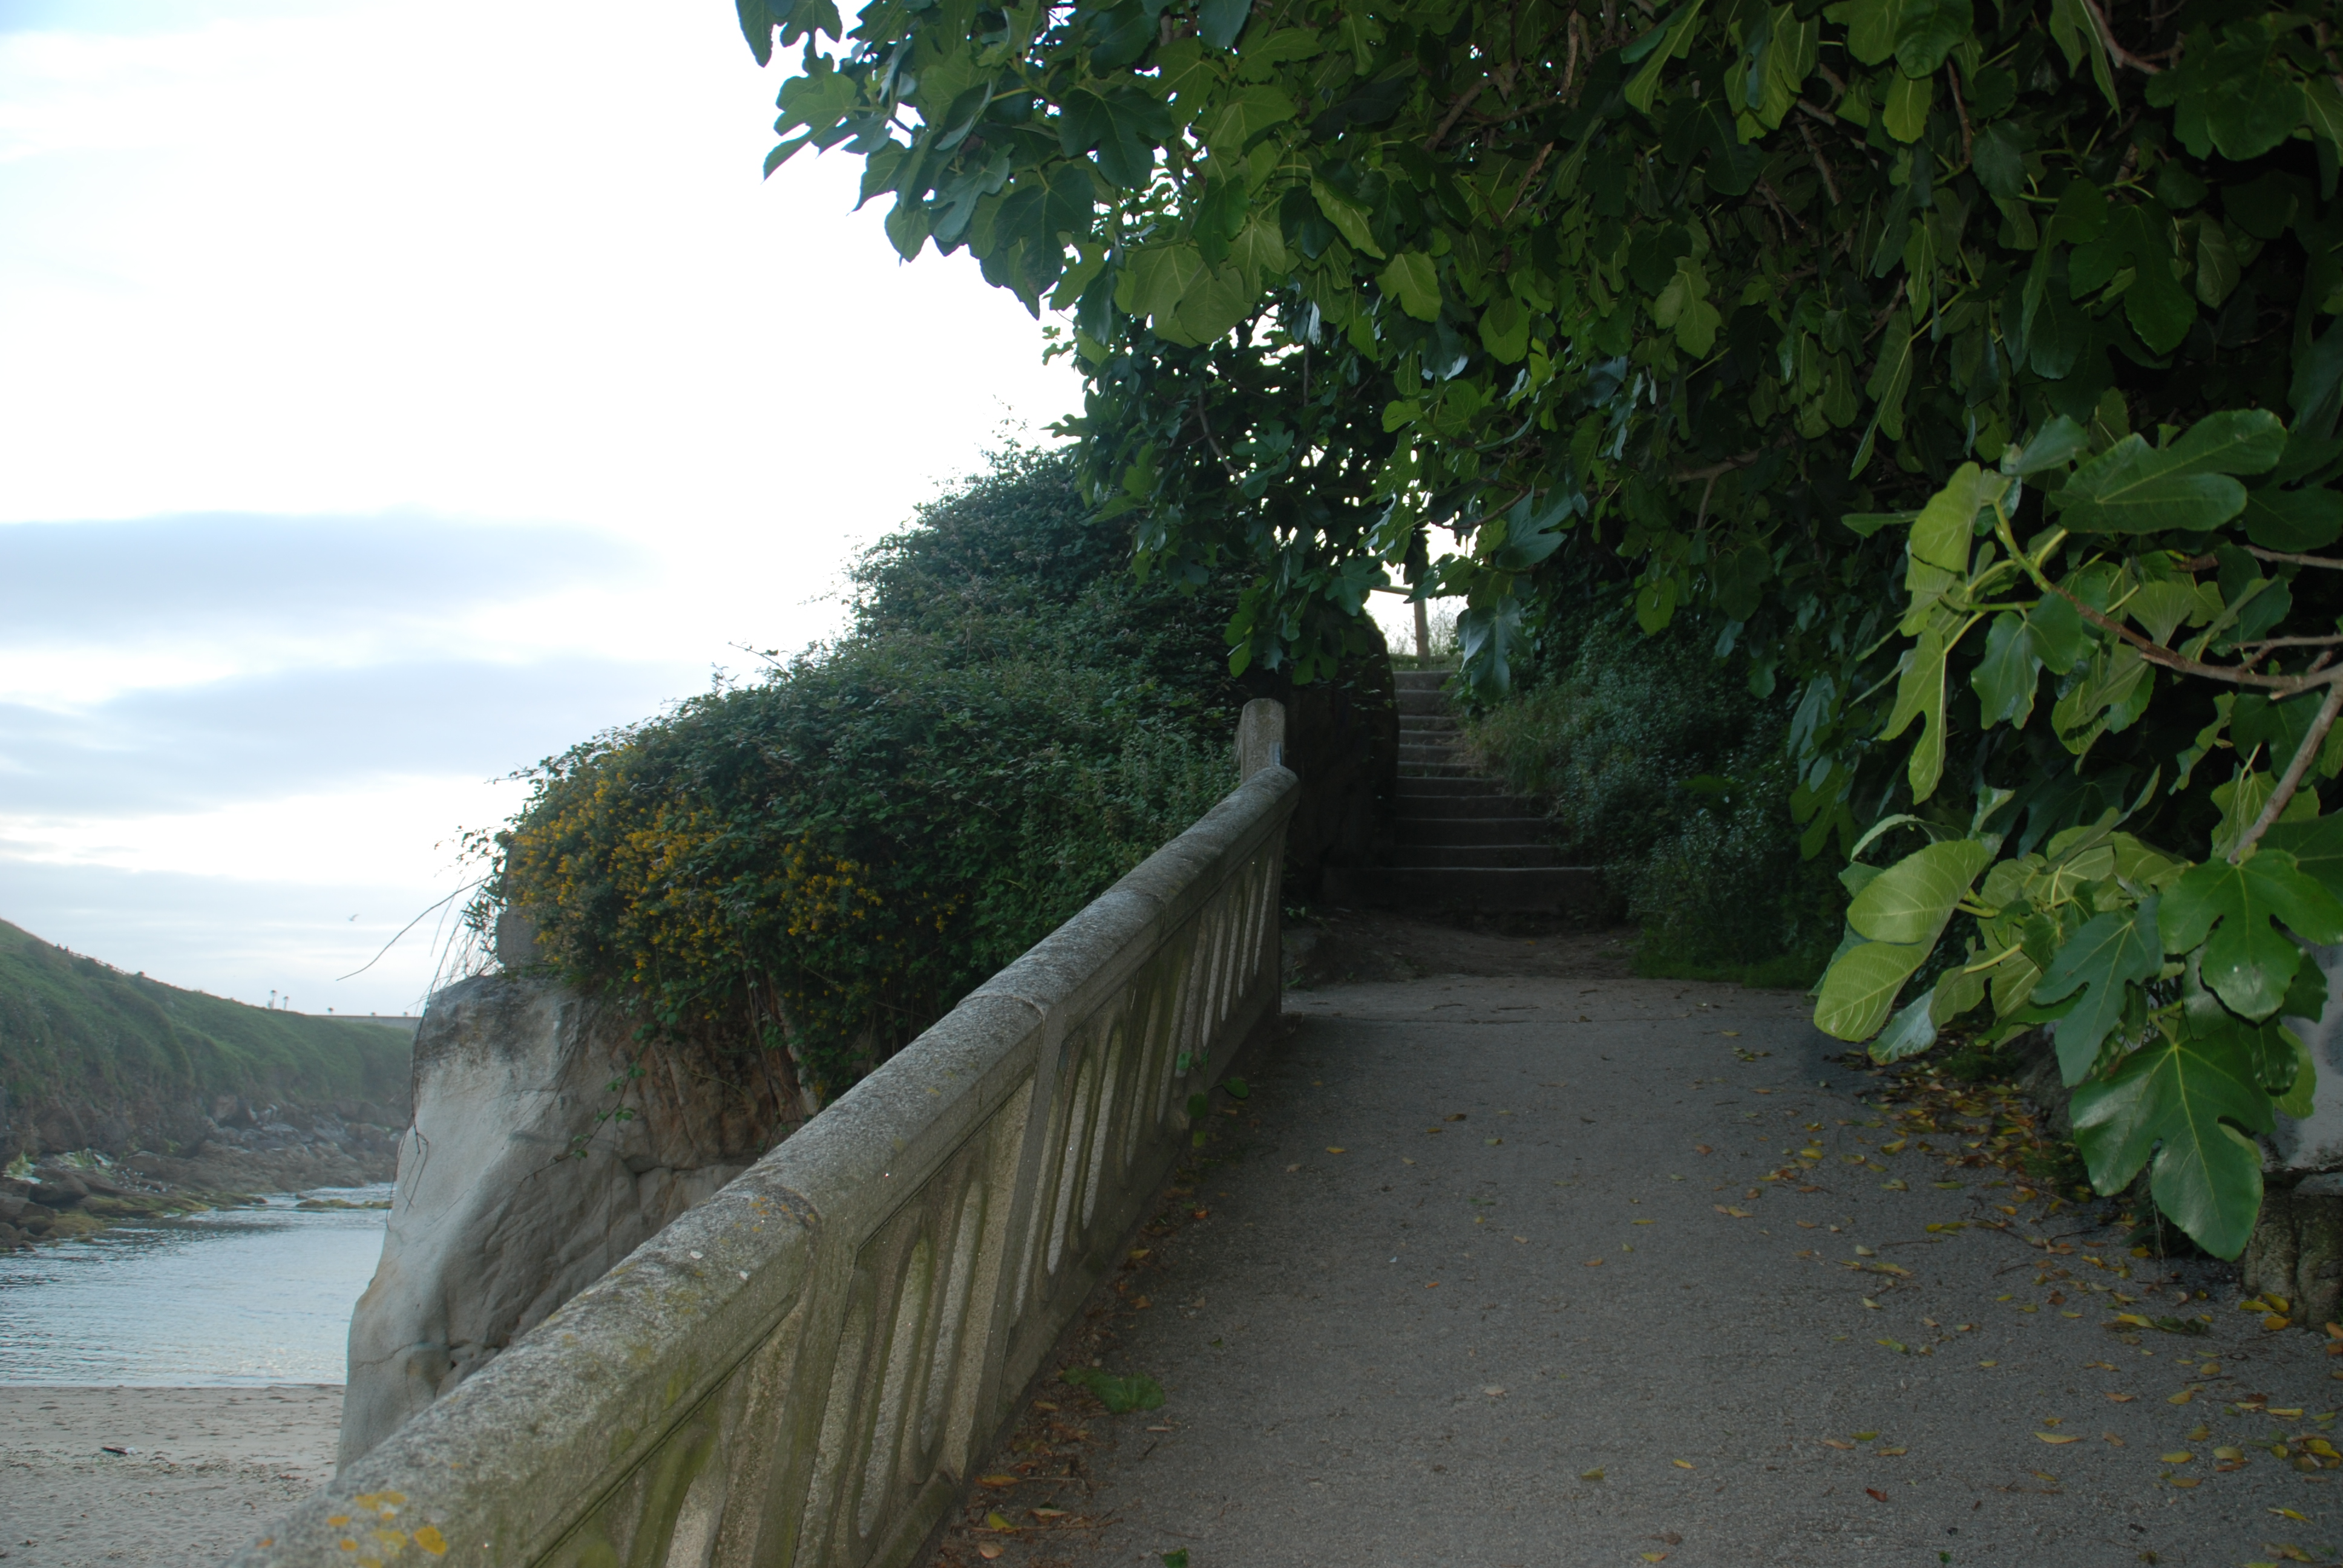
coruna, galicia, spain, ocean, beach, sand, walking, tree, water, waterway, river, walkway, bank, road, thoroughfare, plant, watercourse, landscape, canal, nonbuilding structure, trail, guard rail